David Tsugio Tsutada

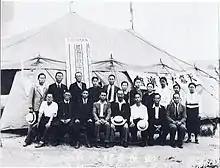
Tsutada at a Revival League event in 1940

At the outbreak of World War II, Tsutada refused to erect a Japanese flag in front of his church and bow deeply to the Emperor in the direction of the imperial palace, saying "only God in heaven is divine. We worship Him alone". On 26 June 1942, Tsutada was arrested, along with about 130 others who likewise refused to comply with the regulation. After two years in solitary confinement in Sugamo Prison, Tsutada was convicted, but released on probation. After the war ended, Tsutada decided to build a church in Tokyo, naming it "Immanuel" because "You, O God, are with us, just as you were in the cell with me." The Immanuel General Mission was organised on 21 October 1945 in Tokyo.